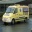
Label: ambulance